Seizure

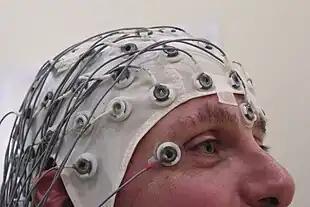

An electroencephalogram (EEG) records electrical activity in the brain and can help support a diagnosis of epilepsy.Interictal EEG may reveal epileptiform abnormalities, such as spikes, sharp waves, or spike-and-wave discharges. However, a normal EEG does not exclude epilepsy.